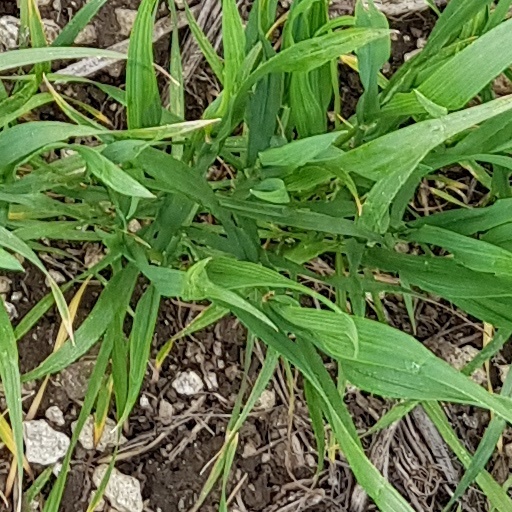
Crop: wheat